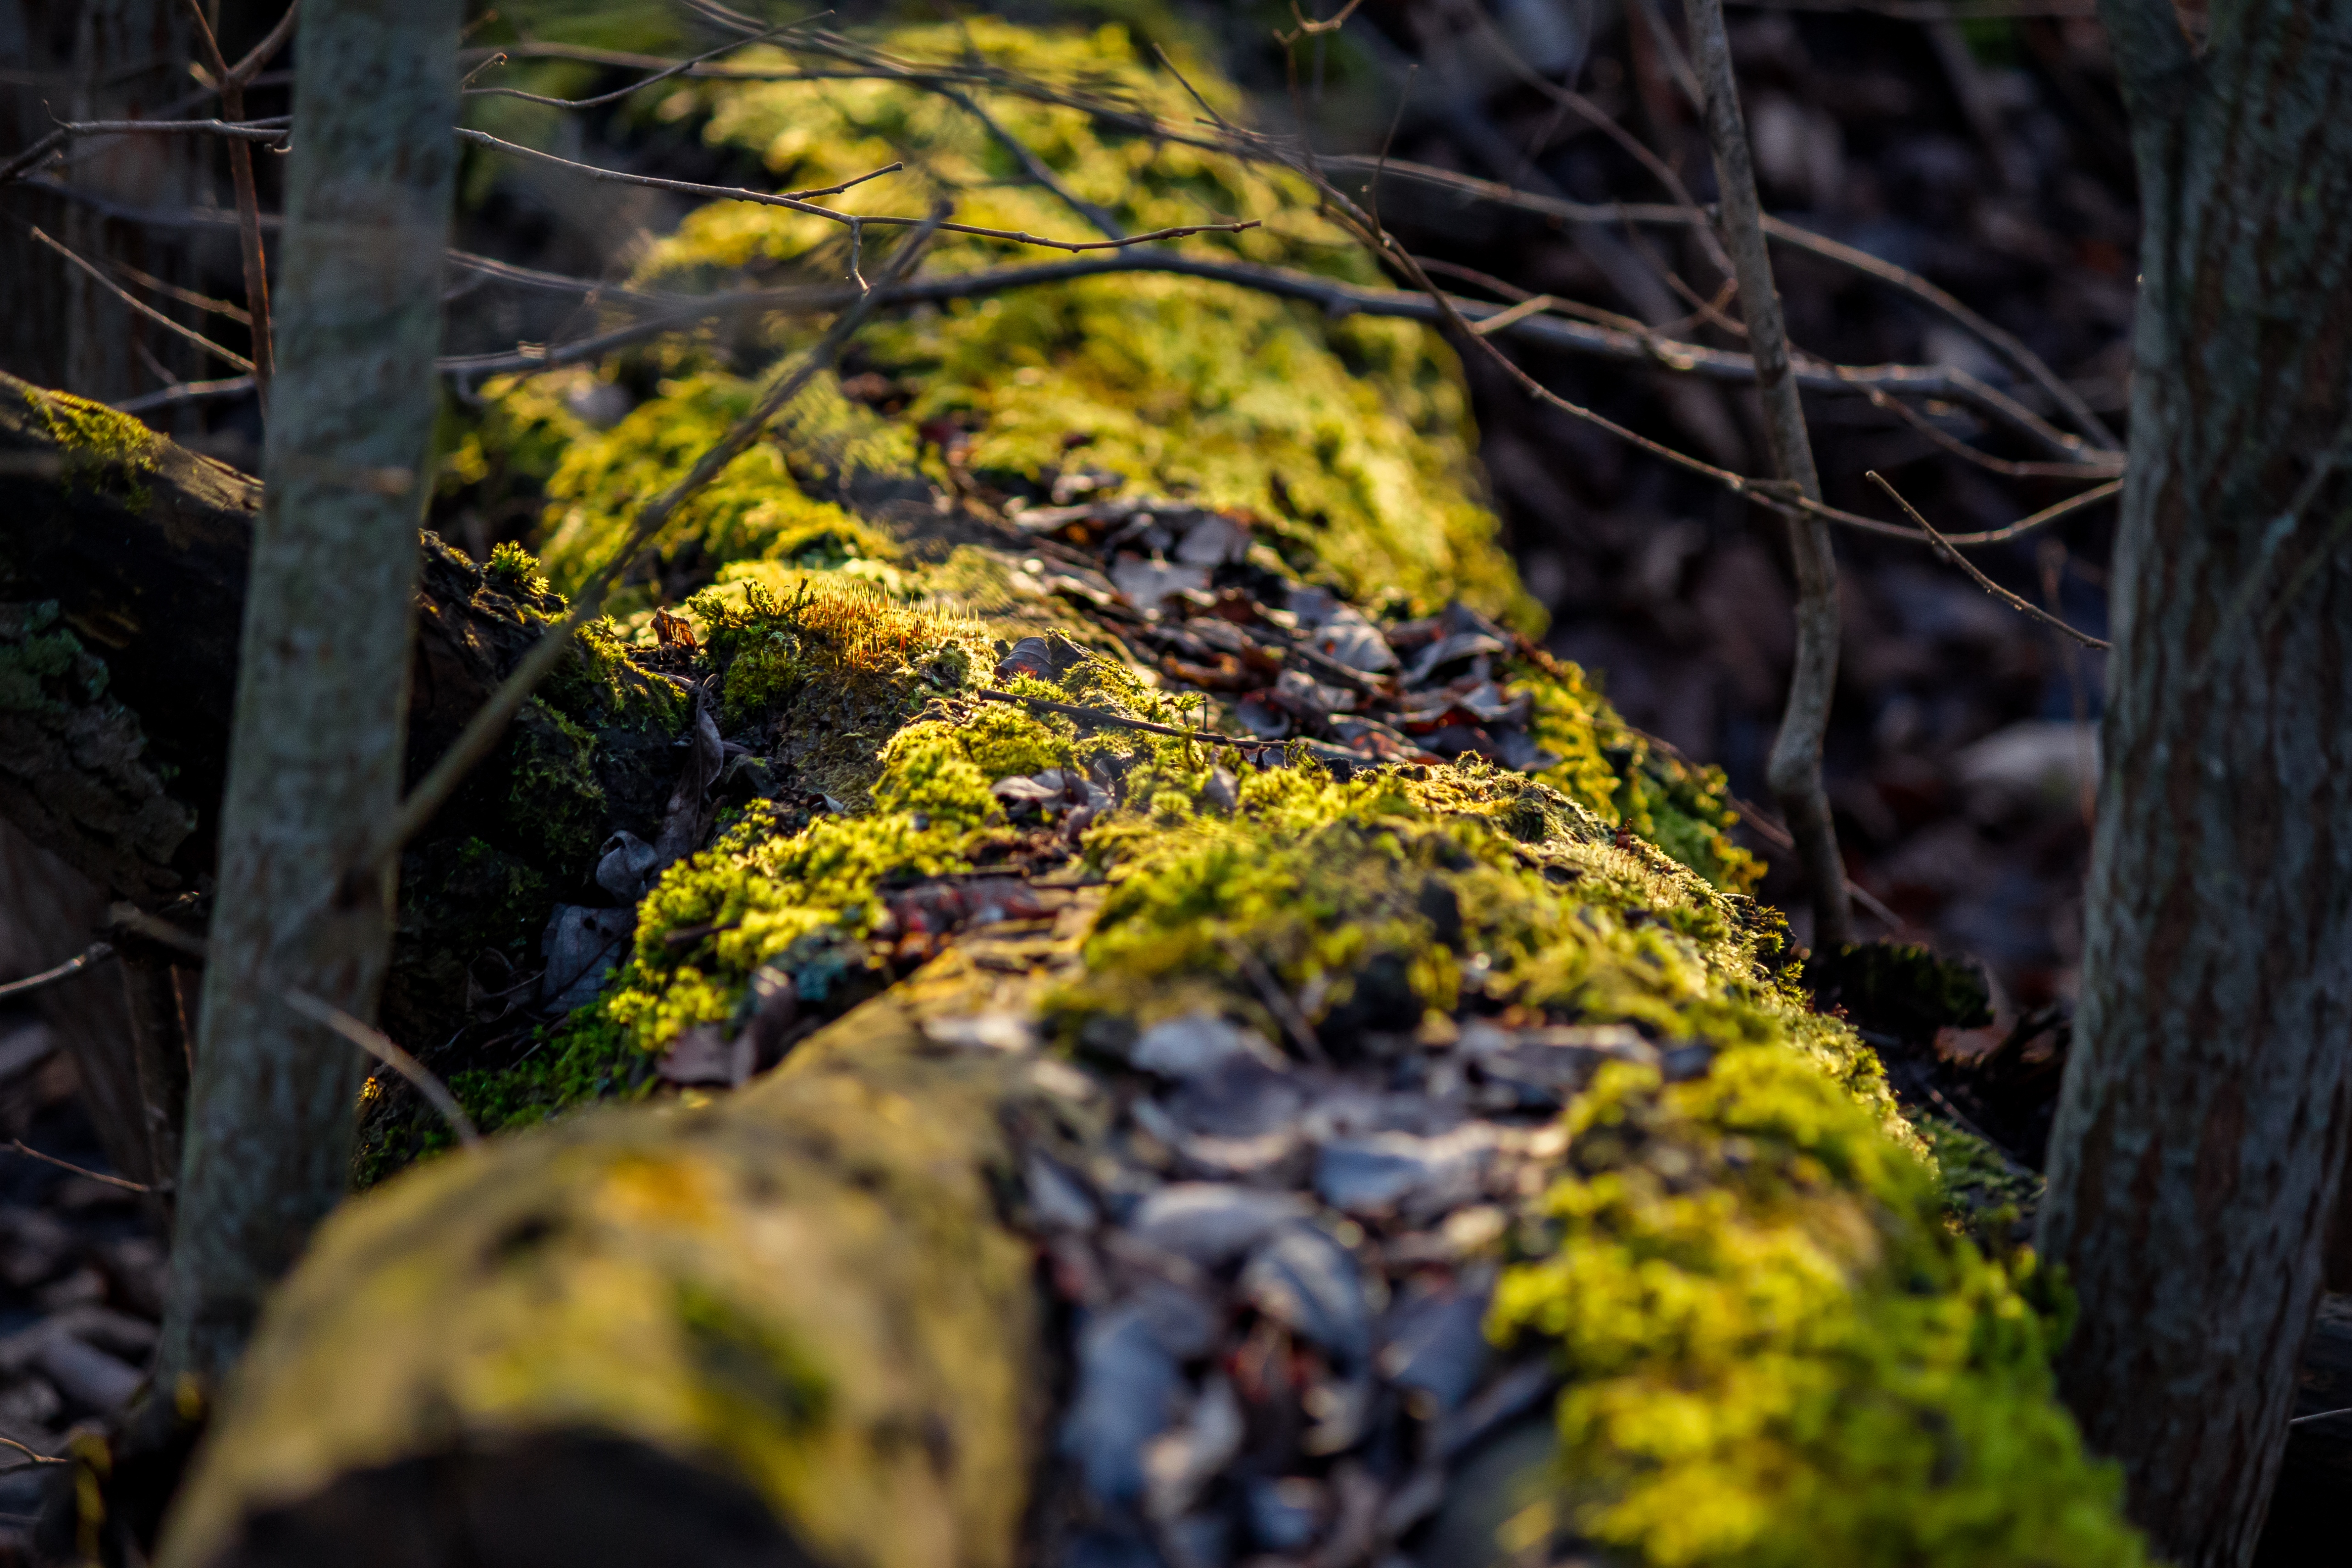
background, green, moss, nature, forest, tree, trunk, fallen, vegetation, natural, abstraction, bokeh, soft, day, outdoor, nobody, natural environment, terrestrial plant, old growth forest, non vascular land plant, biome, twig, wilderness, deciduous, woodland, jungle, Northern hardwood forest, temperate broadleaf and mixed forest, valdivian temperate rain forest, vascular plant, autumn, green algae, tropical and subtropical coniferous forests, liverwort